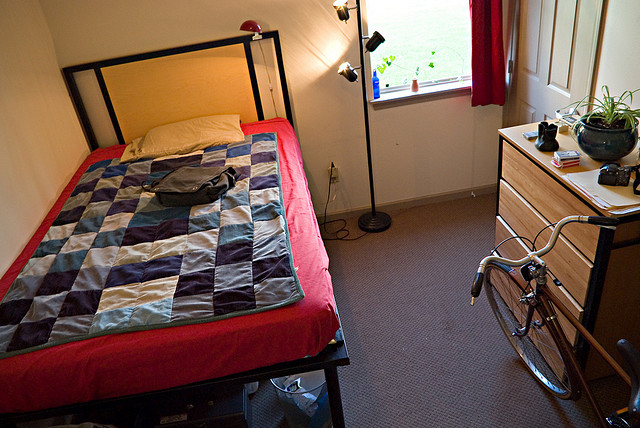
user: Given an image and a question. Answer the question in a short answer. Question: A name for a room of this kind found on campus? Short Answer:
assistant: dorm